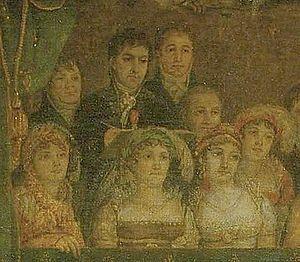
Jacques-Louis David est un peintre et conventionnel français né le 30 août 1748 à Paris et mort le 29 décembre 1825 à Bruxelles. Il est considéré comme le chef de file du mouvement néo-classique, dont il représente le style pictural. Il opère une rupture avec le style galant et libertin de la peinture rococo du XVIIIᵉ siècle représentée à l'époque par François Boucher et Carl Van Loo, et revendique l’héritage du classicisme de Nicolas Poussin et des idéaux esthétiques grecs et romains, en cherchant, selon sa propre formule, à « régénérer les arts en développant une peinture que les classiques grecs et romains auraient sans hésiter pu prendre pour la leur ».